French cruiser Iphigénie

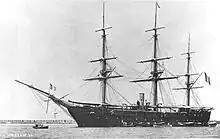
"Iphigénie" probably at Algiers in the mid-1880s

The keel for "Iphigénie" was laid down on 23 August 1877 and her completed hull was launched on 8 September 1881. Installation of the ship's propulsion machinery was delayed by more than a year while "Naïade" completed her initial testing. The two ships were fitted with similar propulsion systems, and the navy wanted to evaluate the machinery before proceeding with "Iphigénie"s construction. She was commissioned to begin sea trials on 15 May 1883, which included full power tests on 29 January 1884. She was completed the following month. While she was still undergoing trials, the decision was made on 16 October 1883 to convert "Iphigénie" to a dedicated training ship, and so following the end of trials on 27 February 1884, she was placed in the 3rd category of reserve to be converted. Her armament was significantly reduced. The ship was finally placed in full commission for active service on 16 August. Upon entering service, the ship was found to be cramped and the ship lacked sufficient sanitation facilities for lengthy voyages at sea. She nevertheless made eighteen major training cruises over the next sixteen years of active service. During this period, the ship trained men in a ten-month course that included education in navigation, gunnery, general seamanship, and operation of steam engines.